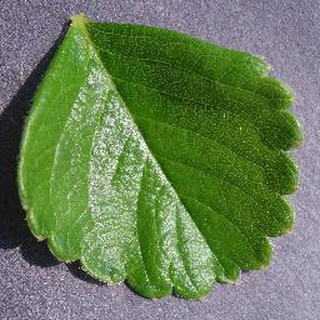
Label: healthy_strawberry